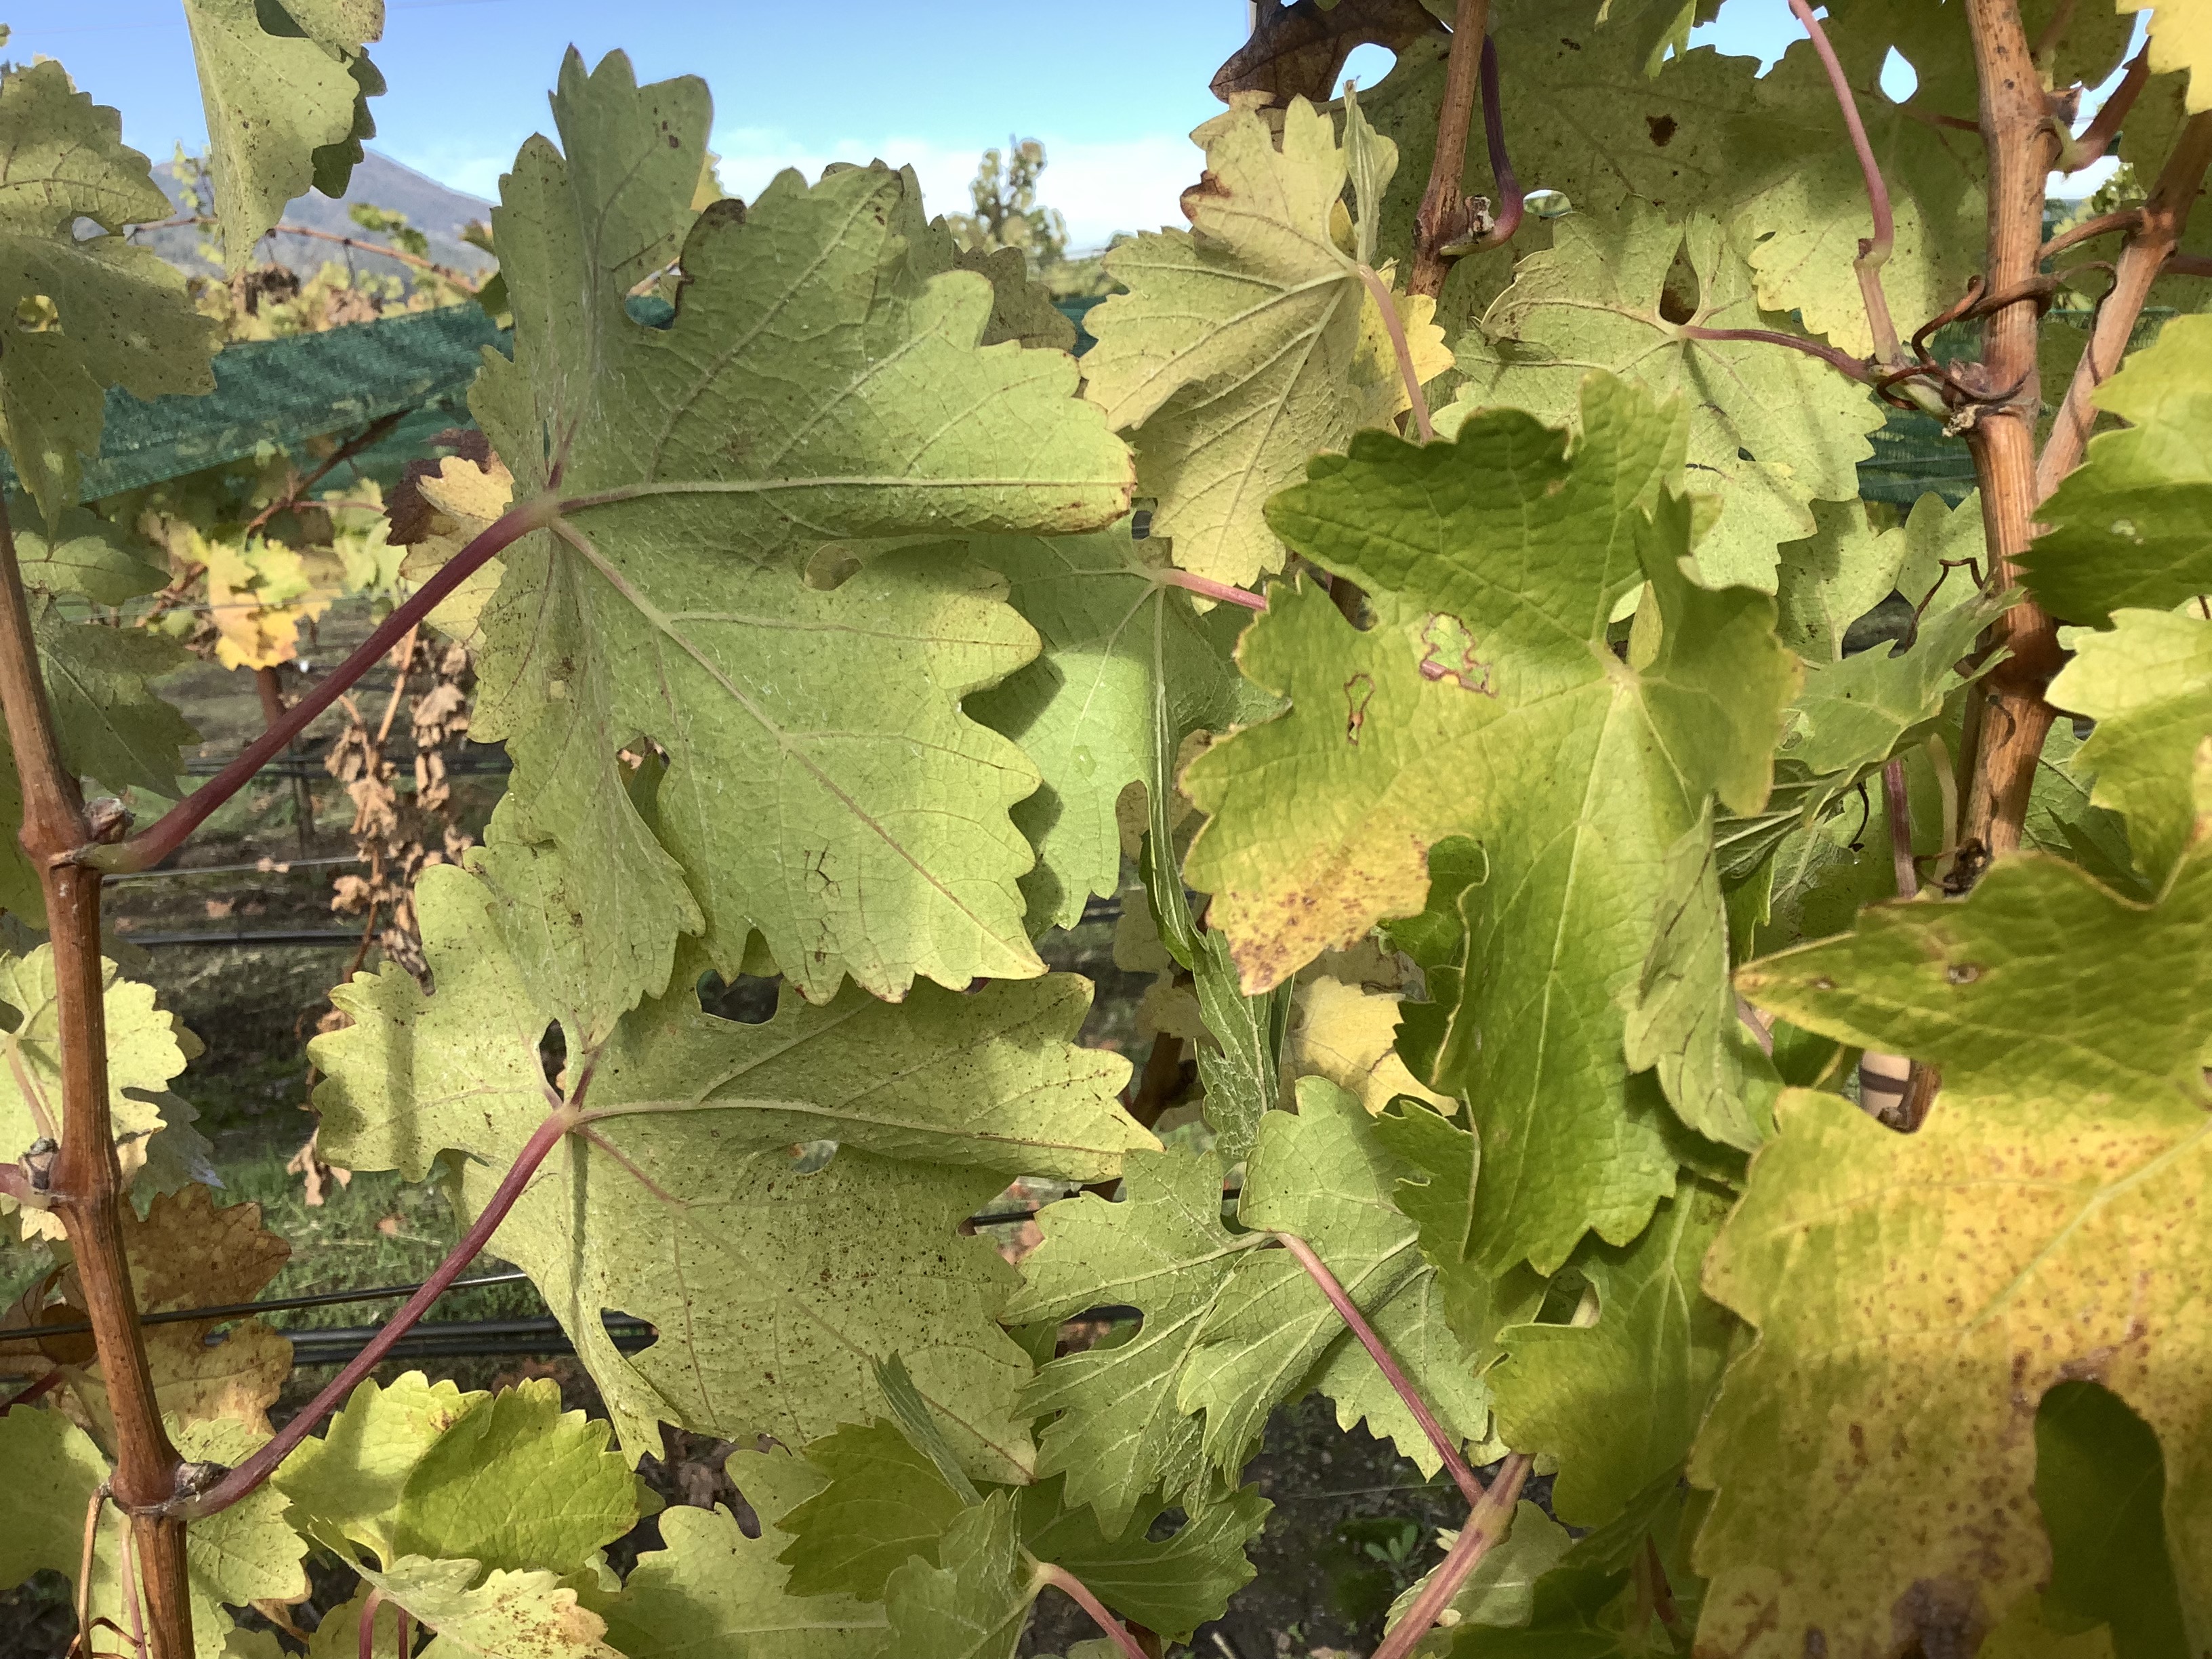
Label: No Virus